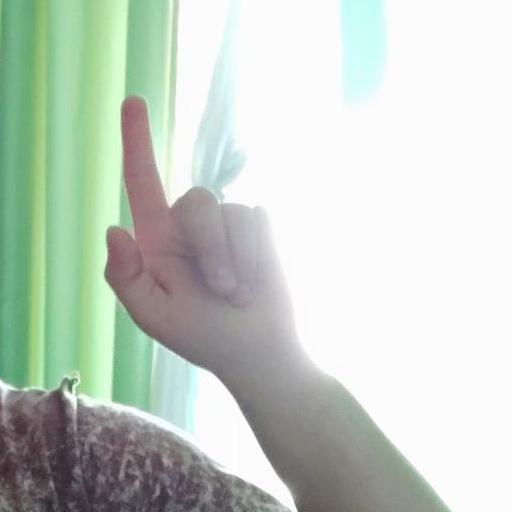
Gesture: one